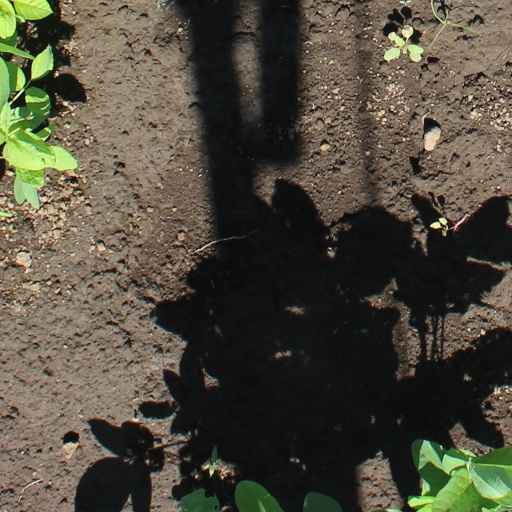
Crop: soybean